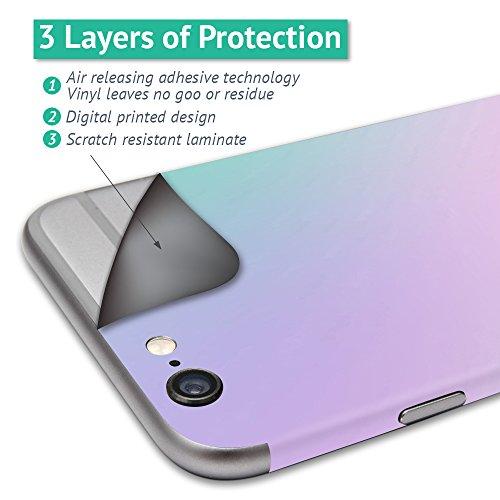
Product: MightySkins Skin Compatible With DJI Mavic Pro Quadcopter Drone - Midnight Mischief | Protective, Durable, and Unique Vinyl Decal wrap cover | Easy To Apply, Remove | Made in the USA
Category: Toys & Games | Hobbies | Remote & App Controlled Vehicles & Parts | Remote & App Controlled Vehicles
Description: SET THE TREND: Show off your unique style with MightySkins for your DJI Mavic Pro Quadcopter Drone Don’t like the Midnight Mischief skin We have hundreds of designs to choose from, so your Mavic Pro Quadcopter Drone will be as unique as you are.
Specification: ProductDimensions:8x0.1x10inches|ItemWeight:0.16ounces|ShippingWeight:0.96ounces|ASIN:B07DTJ4XW2|Itemmodelnumber:DJMAVPRO-MidnightMischief